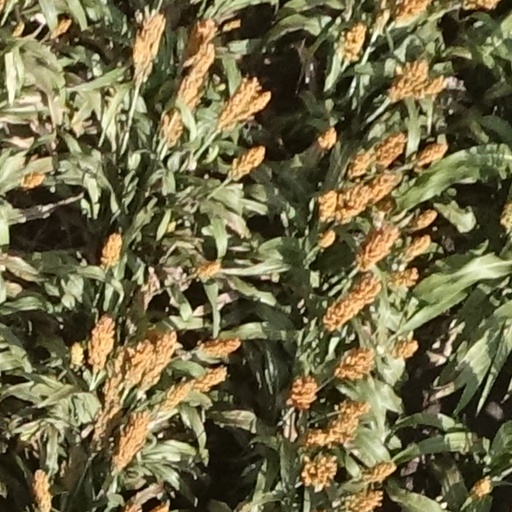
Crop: sorghum